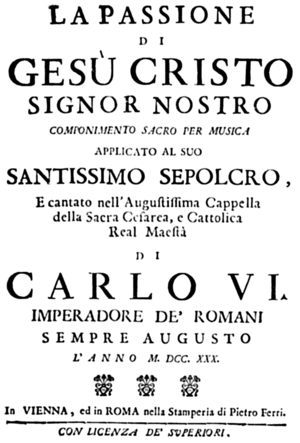
La passione di Gesù Cristo ou La Passione di Nostro Signore Gesù Cristo est un livret pour une « azione sacra » en deux parties de Pietro Metastasio. Il est le premier de ses sept livrets d'oratorio écrits à Vienne. Il a été mis en musique par environ 70 compositeurs. C'est l'un des textes d'oratorios les plus mis en musique du XVIIIᵉ et du début du XIXᵉ siècle. Le premier compositeur qui l'a utilisé, a été Antonio Caldara qui a fait représenter l'oratorio le 4 avril 1730 à la chapelle de la Hofburg à Vienne.